Sabrina the Teenage Witch (1970 TV series)

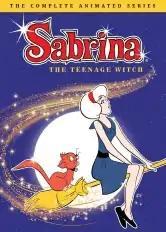
DVD cover

Genius Products released the complete series on DVD on April 29, 2008 in Region 1 as "Sabrina the Teenage Witch: The Complete Animated Series".